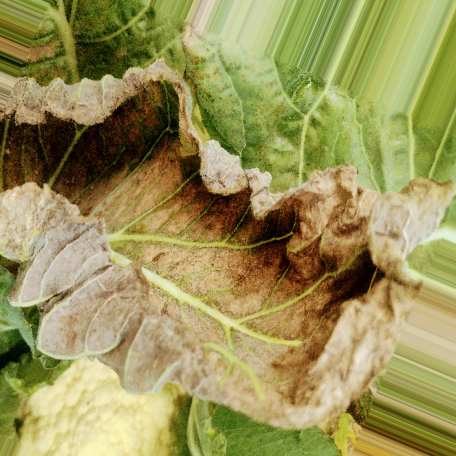
Label: Downy Mildew